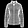
Label: Coat